Kingdom of Italy

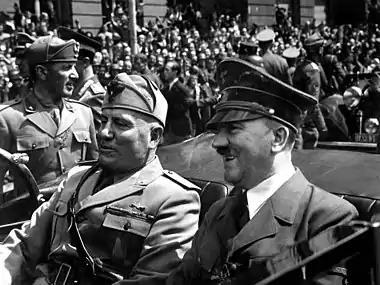
Mussolini and Hitler in June 1940

Mussolini formed a coalition with nationalists and liberals, and in 1923 passed the electoral Acerbo Law, which assigned two-thirds of the seats to the party that achieved at least 25% of the vote. The Fascist Party used violence and intimidation to achieve the threshold in the 1924 election, thus obtaining control of Parliament. Socialist deputy Giacomo Matteotti was assassinated after calling for a nullification of the vote. The parliament opposition responded to Matteotti's assassination with the Aventine Secession.